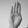
ASL letter: B